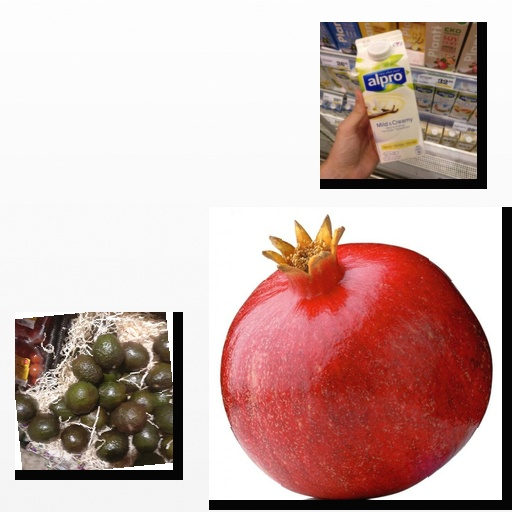
Food items: vanilla_soy_yogurt, avocado, pomegranate